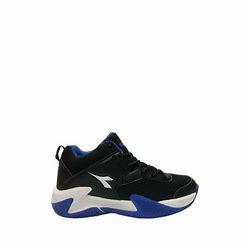
Brand: Diadora
Model: 100